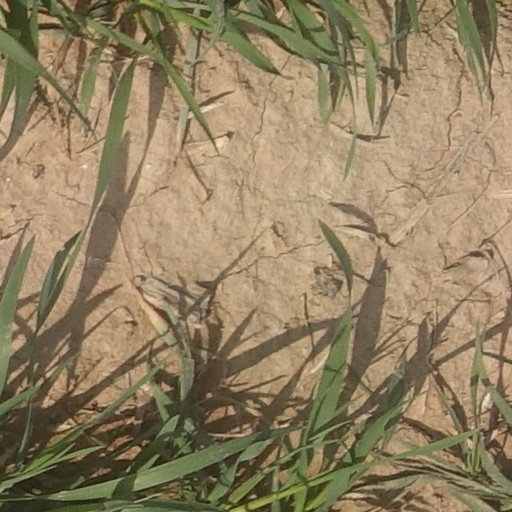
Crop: wheat